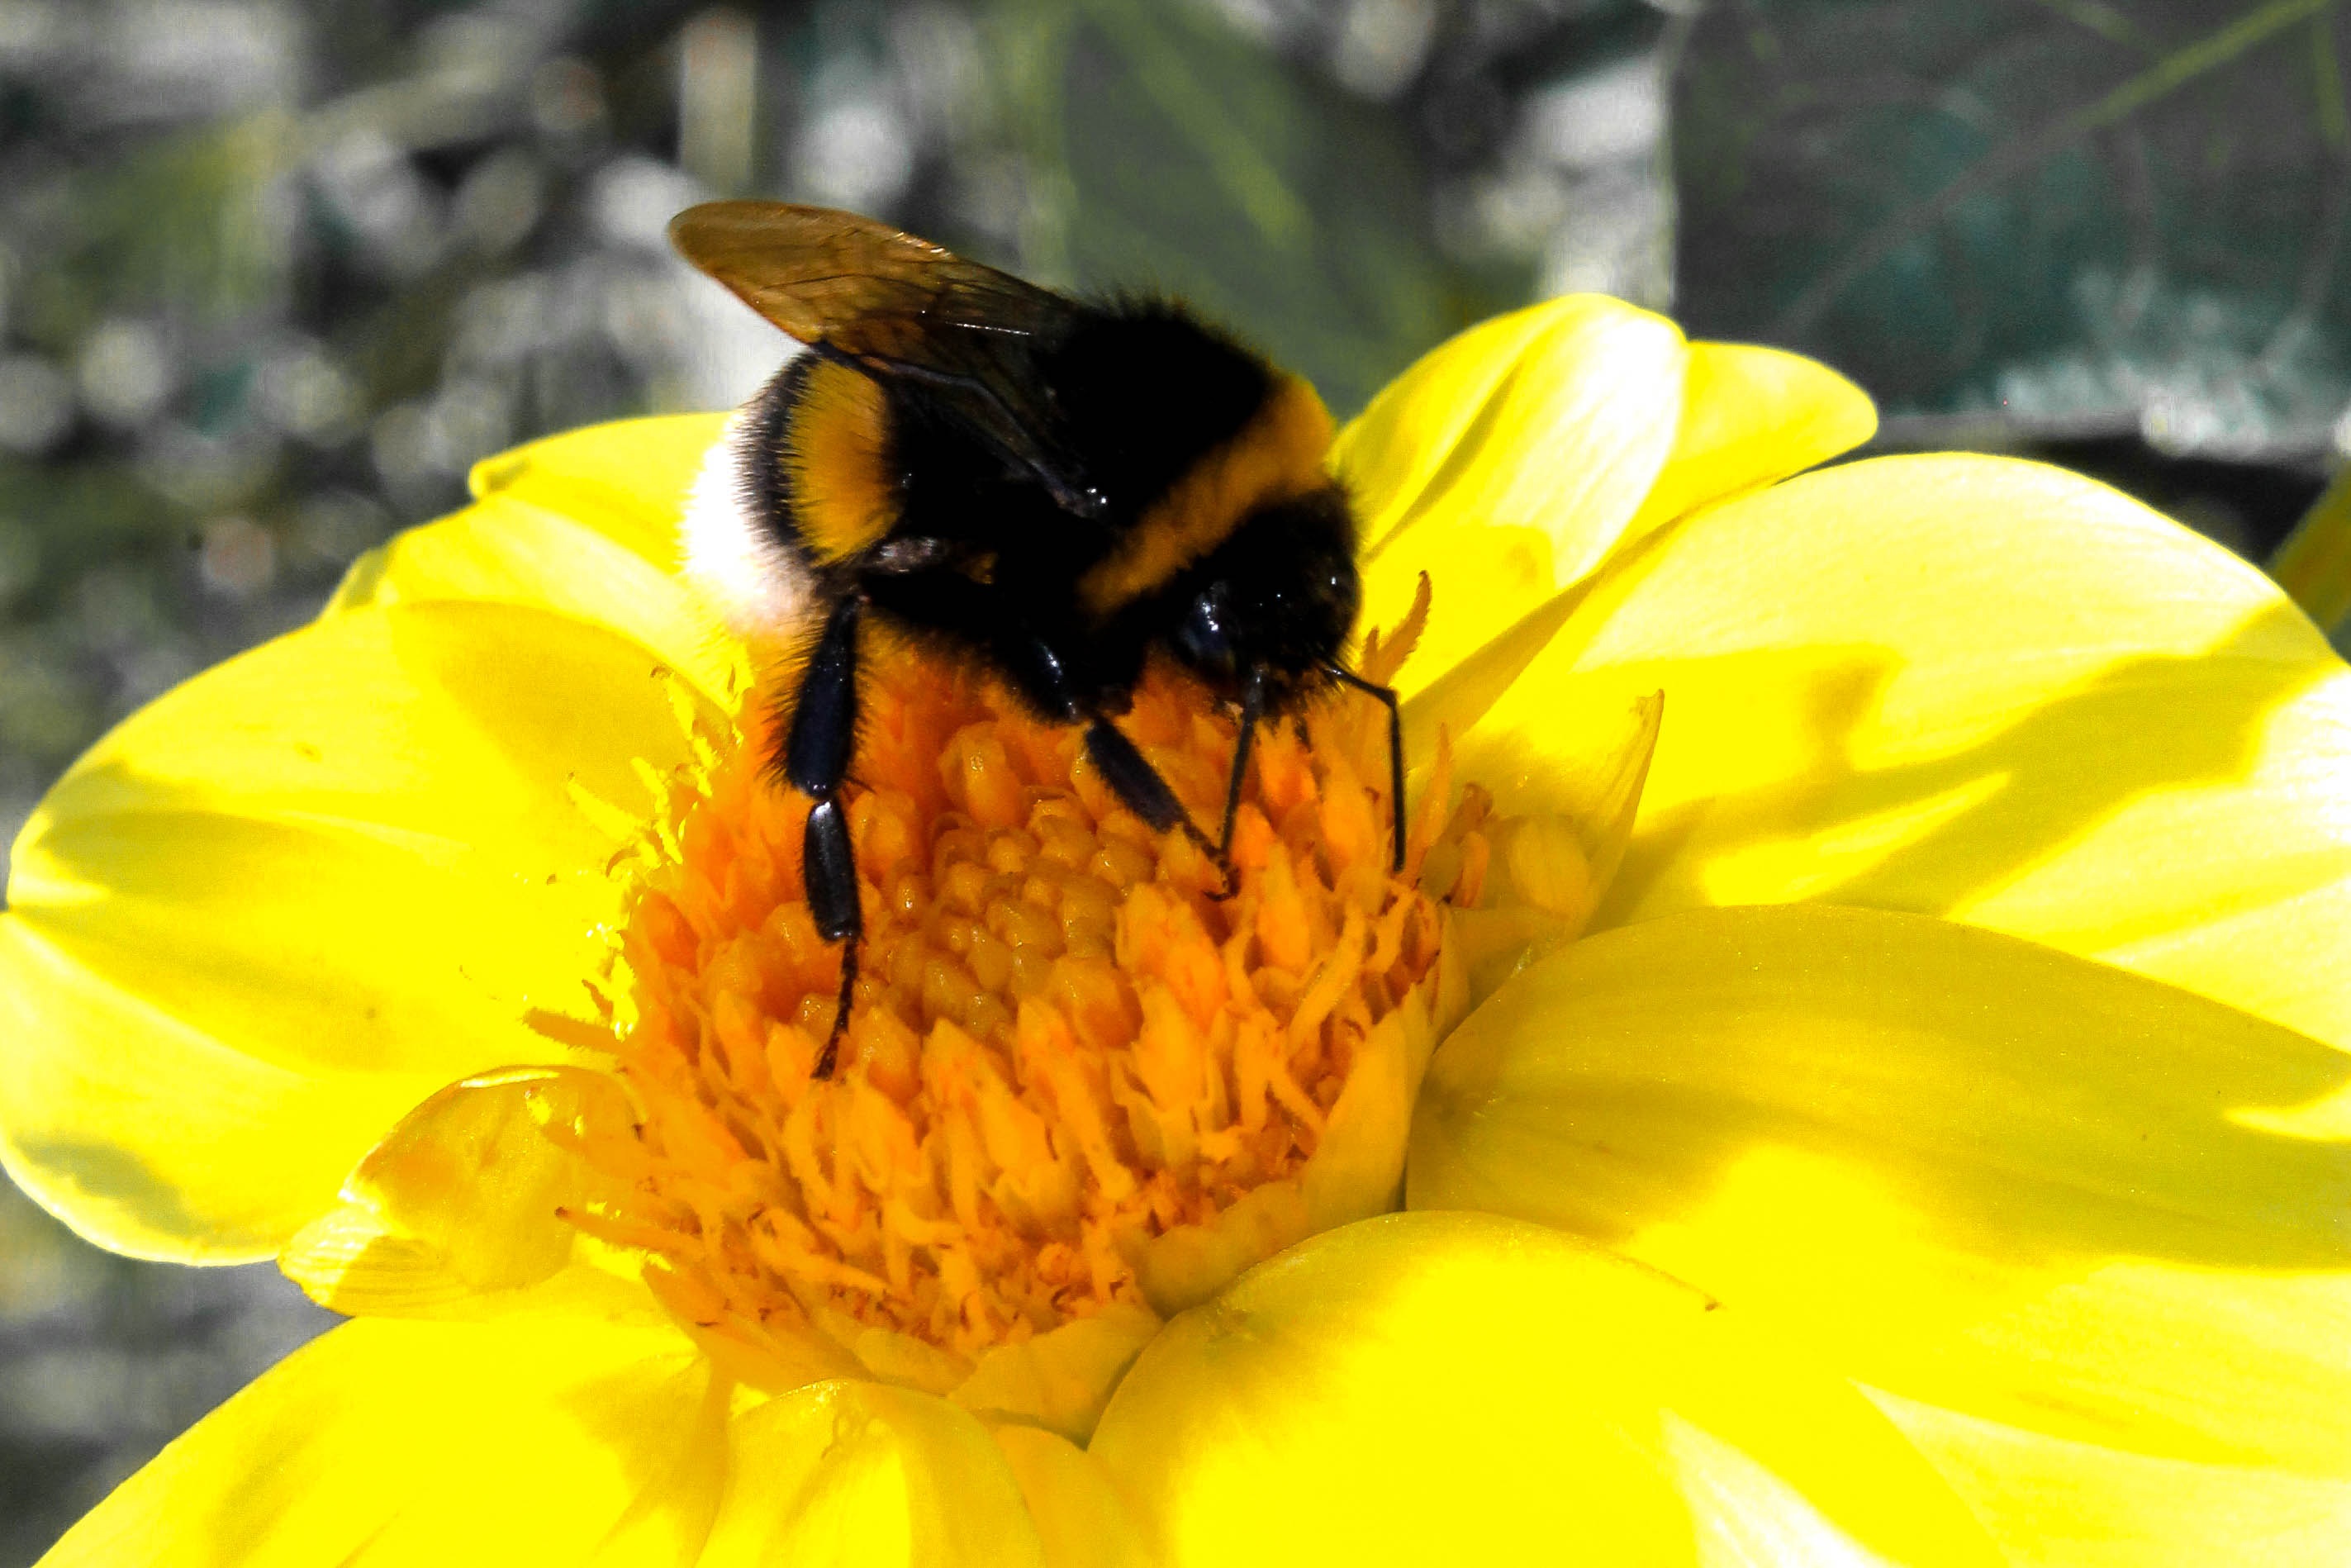
nature, plant, flower, petal, pollen, spring, insect, yellow, flora, fauna, invertebrate, flowers, bee, bumblebee, nectar, living nature, macro photography, honey bee, pollinator, membrane winged insect